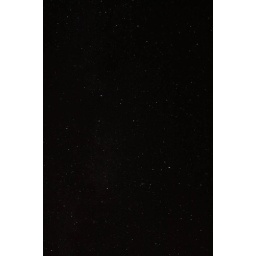
The Milky Way under dark clear skies next to the lake at Kleifarvatn, Iceland October 2010